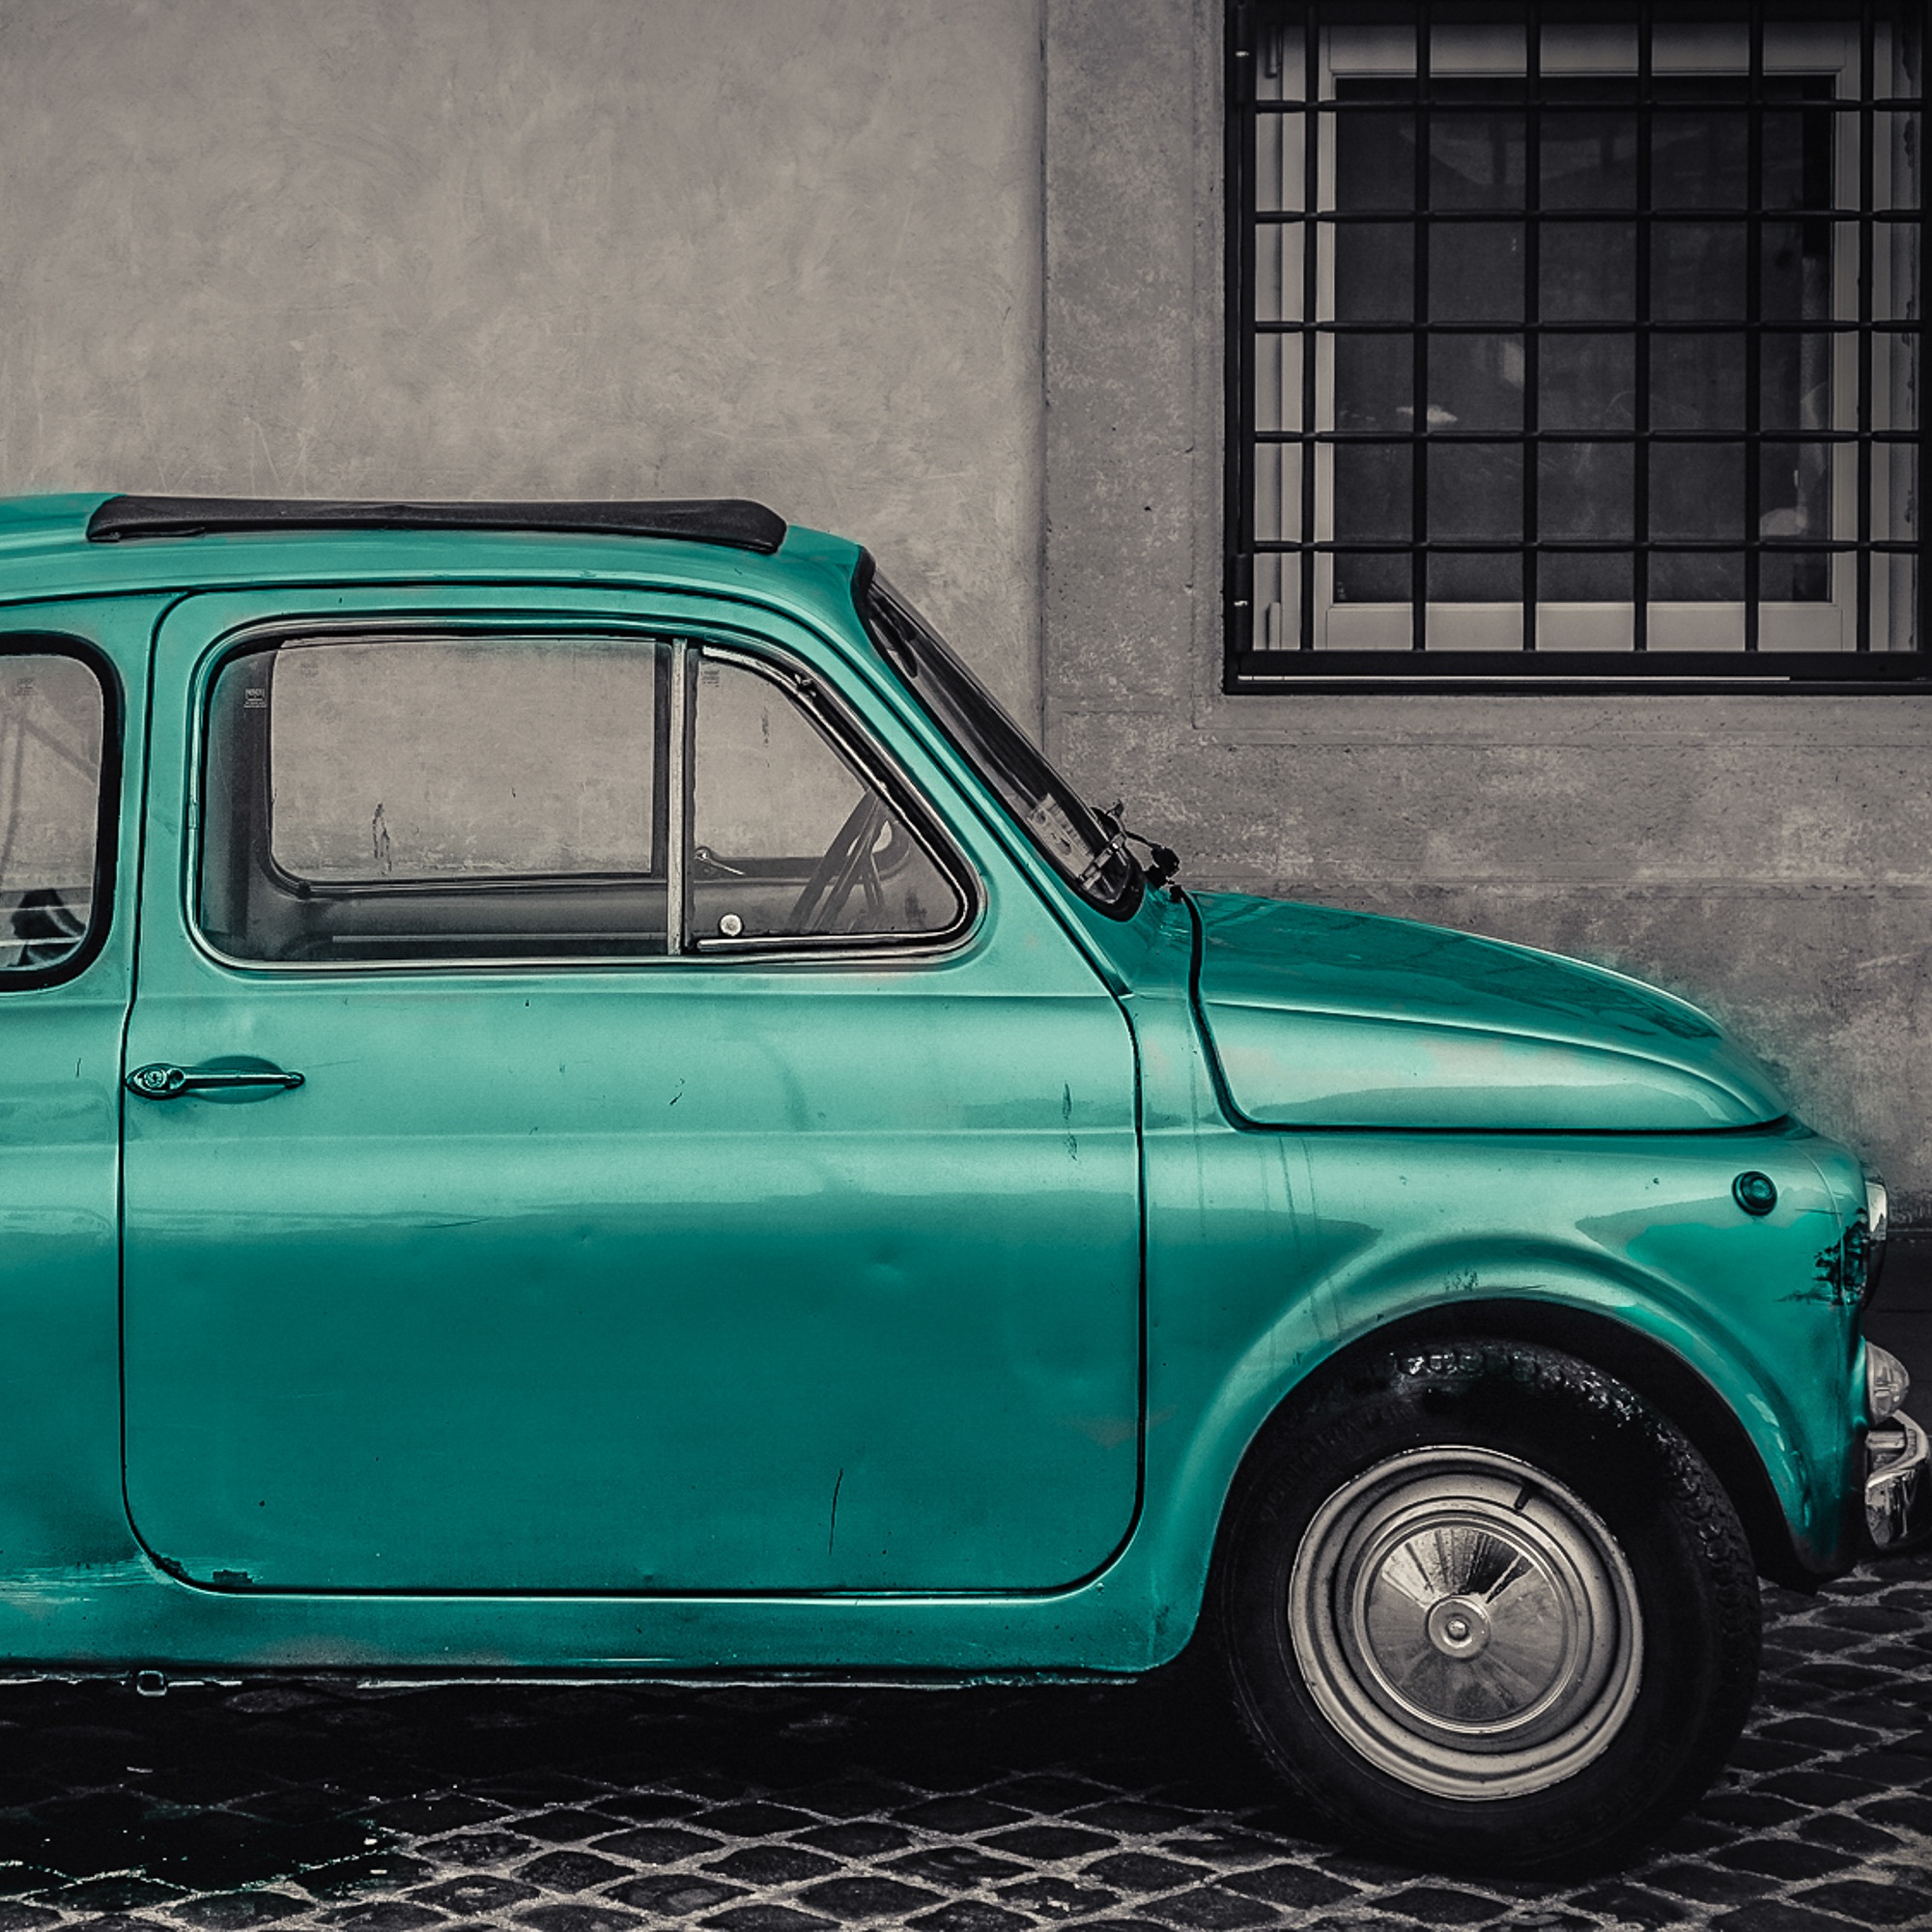
street, car, wheel, retro, window, old, wall, vehicle, italy, fiat 500, classic, antique car, city car, land vehicle, automobile make, automotive exterior, compact car, subcompact car, compact sport utility vehicle